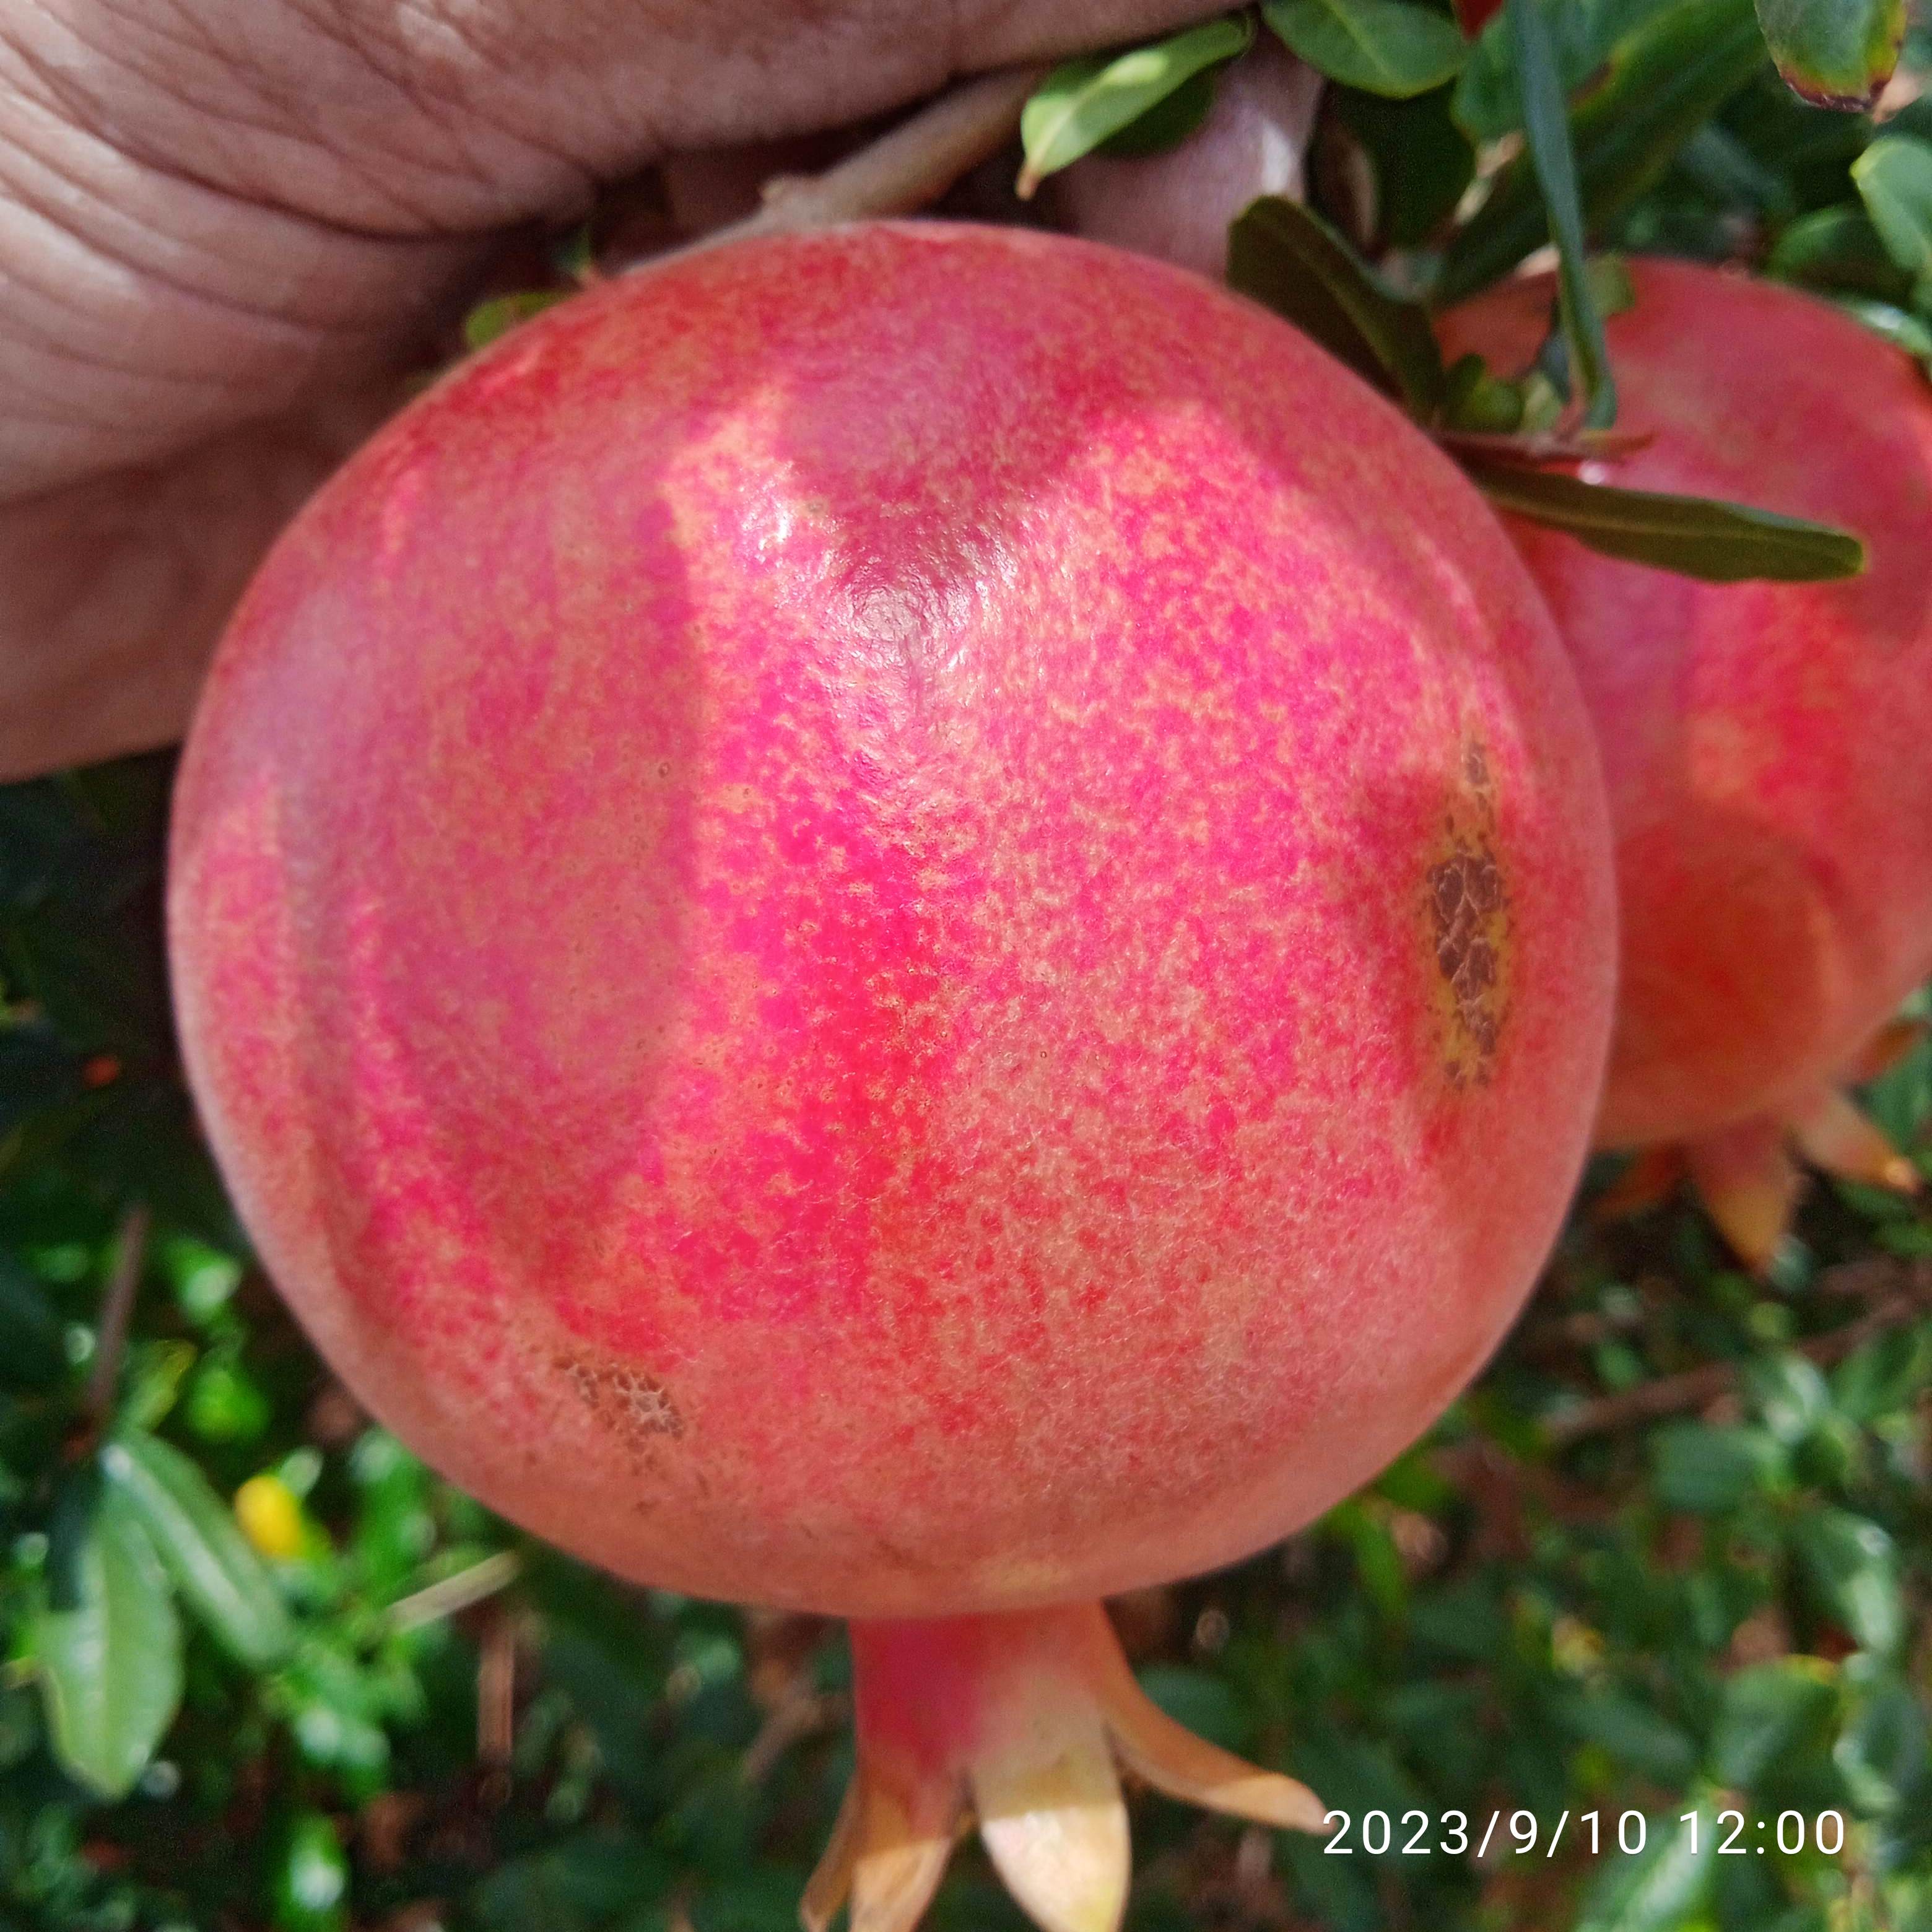
Label: Healthy